Relocation of Wimbledon F.C. to Milton Keynes

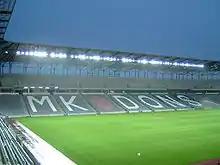
Stadium MK in May 2007, soon before its official opening

The Milton Keynes Stadium Consortium or "Stadium MK", led by Pete Winkelman and his company Inter MK Group, was formed in 2000. It proposed a large development in the southern Milton Keynes district of Denbigh North, including a 30,000-capacity football stadium, a Asda hypermarket, an IKEA store, a hotel, a conference centre, and a retail park. The plan to build a ground of this size was complicated by the fact that there was no professional football club in Milton Keynes and that the highest-ranked team in the town, (another) Milton Keynes City—based in Wolverton in northern Milton Keynes, and formerly known as Mercedes-Benz F.C.—played in the then eighth-tier Spartan South Midlands League, four divisions below the Football League. The developers could not justify building such a stadium for a club of this small stature. Rather than wait for MK City or another local team to progress through the pyramid, Winkelman resolved to "import" an established League club to use the ground.